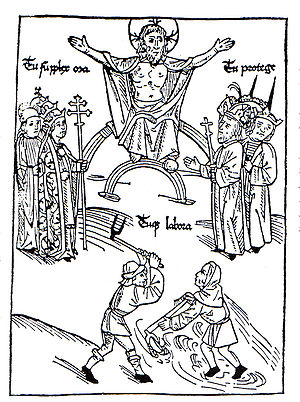
Højmiddelalder / Samfundsgrupper
Senmiddelalderlig afbildning af stændersamfundet (Johannes Lichtenberger, 1488)
Højmiddelalderen i Europa går fra 900-tallet til første halvdel af 1200-tallet), dvs. mellem tidlig middelalder og senmiddelalder.